Maple taffy

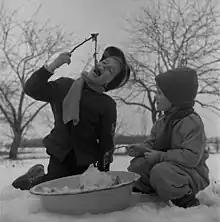
Two children eating maple taffy in 1950s Quebec

The practice in Quebec is conducted in a "cabane à sucre" (literally, "sugar cabin," the rustic, outdoor structure where maple sap is boiled down to syrup and sugar) and the taffy is served with traditional Québécois dishes, including many savory ones that feature maple sugar as a glaze or flavoring element. In New England, the practice is sometimes called a "sugar on snow party," and the soft candy is traditionally served with donuts, sour dill pickles, and coffee. The pickles and coffee serve to counter the intense sweetness of the candy.